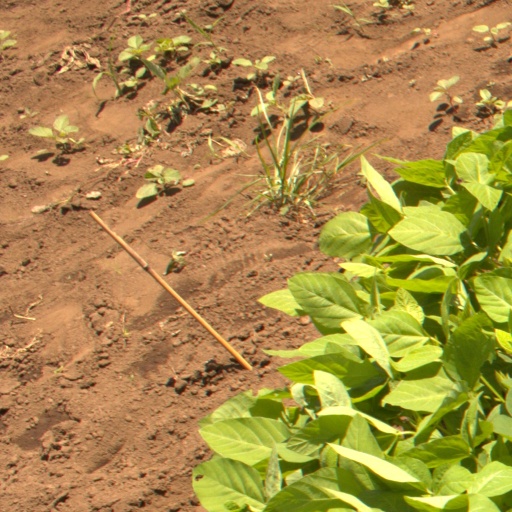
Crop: soybean